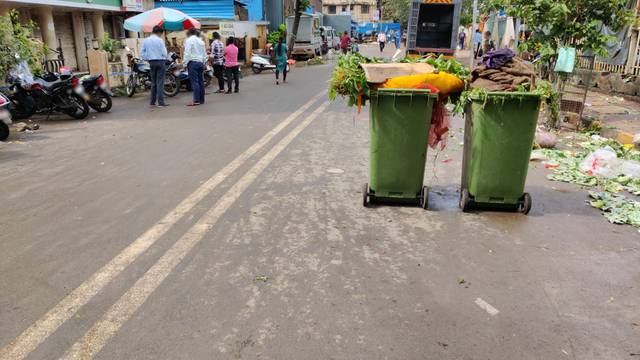
Region: India
Coordinates: 19.249, 72.86